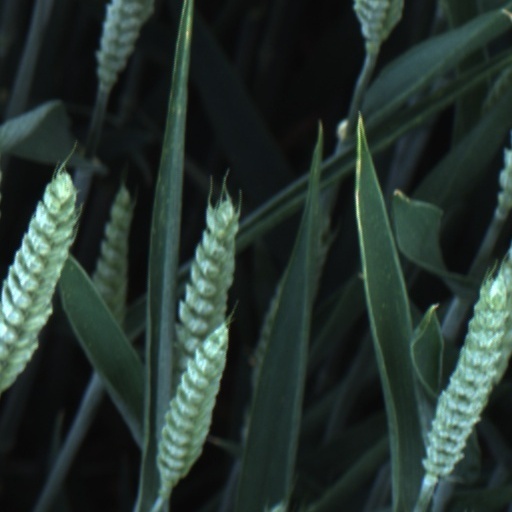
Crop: wheat